Steinhuder Hecht

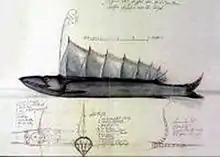
Contemporary sketch

The Steinhude pike from 1772 is said to be the first submarine built in Germany.